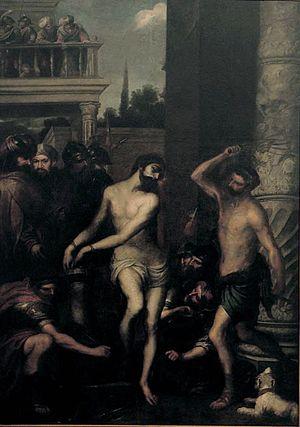
Le musée des Beaux-Arts de Grenade est une pinacothèque située à Grenade en Andalousie, en Espagne.